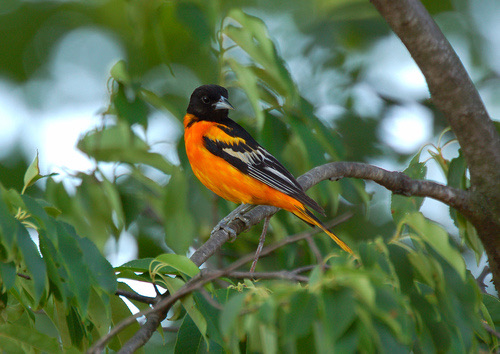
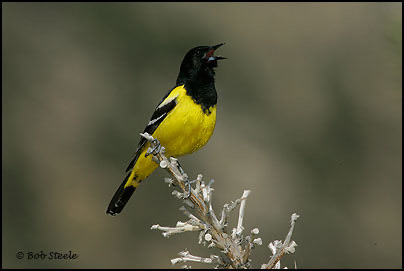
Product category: misc
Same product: yes